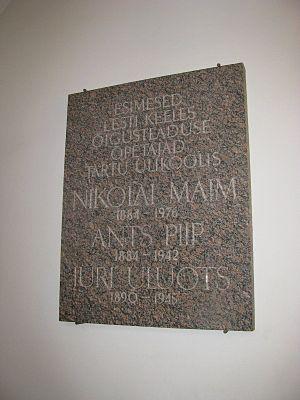
Le bâtiment principal de l’Université de Tartu est un bâtiment de l'Université de Tartu situé au 18, rue de l'Université à Tartu en Estonie.